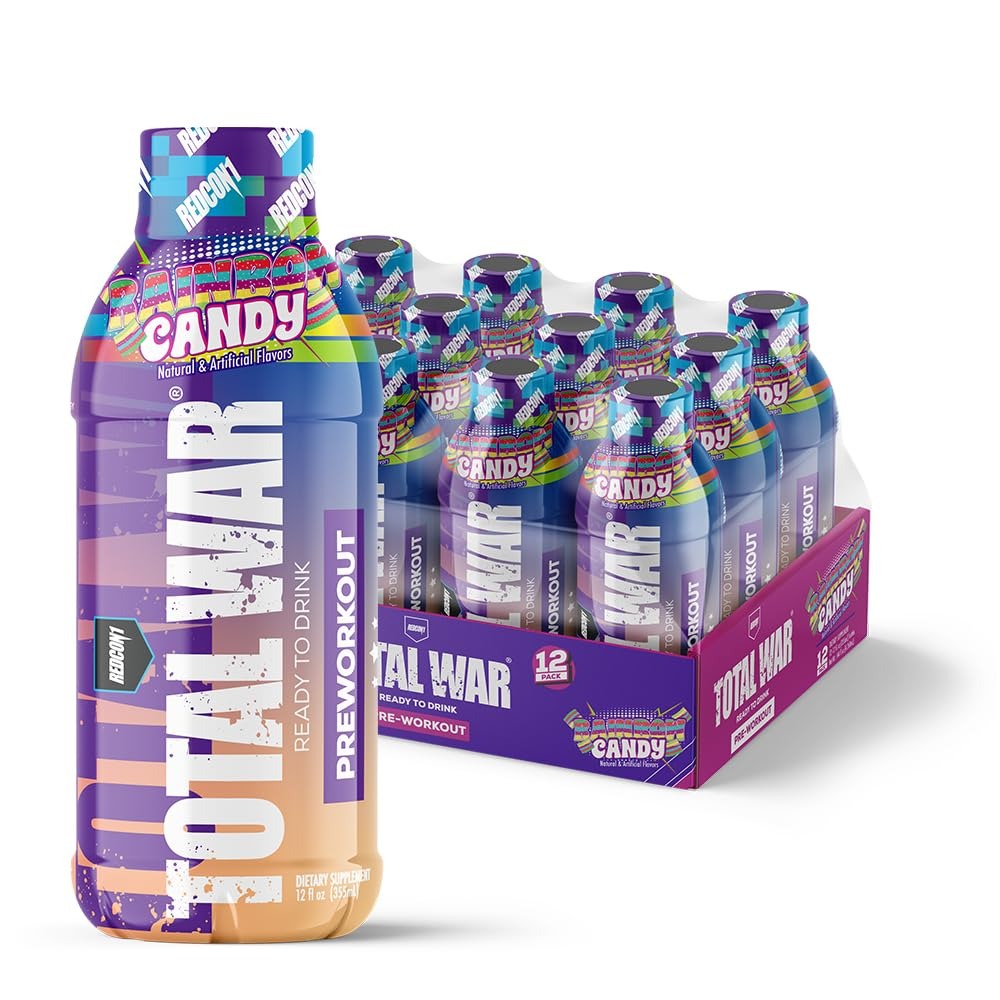
Item Name: REDCON1 Total War Ready to Drink Pre Workout - Endurance Boosting, Keto Friendly RTD Formula - Amino Acid + Citrulline Malate Pre Workout Drink for Men & Women (Rainbow Candy, 12 Servings)
Bullet Point 1: Total War Preworkout for Men & Women - Formulated with amino acid beta alanine to enhance muscular endurance and reduce exhaustion. Total War preworkout delivers rapid, fast-acting power & focus for a transformative workout you didn't think was possible.
Bullet Point 2: Unstoppable Power - This award-winning pre workout contains 350mg of active caffeine with 300mg of caffeine anhydrous, a dehydrated form that promotes alertness and wakefulness + 100mg of di-caffeine malate, which slows the release to help you dominate even your most challenging workouts.
Bullet Point 3: Professional Grade Formula - 6g of l citrulline malate + 20mg of green tea extract helps boost nitric oxide levels to deliver nutrients and help increase blood flow. Our 'pump' effect keto pre workout is formulated with premium ingredients backed by science and made for athletic people of all skillsets.
Bullet Point 4: Noise Worthy Flavors - Not for the faint of heart, our pre workout drink for women & men packs a flavorful punch you'll make excuses to use. Every serving offers a delicious and refreshing flavor that never sacrifices your workout energy for taste.
Bullet Point 5: All-In-One Workout Supplements - Total War is a powerful combination of stimulants and focus factors along with N.O. compounds making it your go to taurine drink. For cardio days, this preworkout will have you energized for hours.
Product Description: Train and compete with lights out intensity and pre workout energy. REDCON1's Total War pre-workout for men is what every really good pre workout wishes it was, packing more fire power per serving than anything in its class. Whether you train before work, school, middle of the day, or later in the evening, REDCON1's Total War pre-workout drink has the ability to come through every time. Formulated with premium ingredients, this caffeine pre workout with green tea leaf extract, beta alanine powder amino acids supplement, and citrulline powder provides you with unstoppable power to help you dominate even the most challenging gym sessions. Everyone can now have access to an elite level preworkout for women & workout supplement for men without breaking the bank or sacrificing the pump for low-quality ingredients. REDCON1's Total War pre workout supplements without creatine is not for the faint of heart, but for the serious athlete or gym goer who expects to perform at the highest level of readiness when called upon.
Value: 12.0
Unit: Count

Price: 39.99